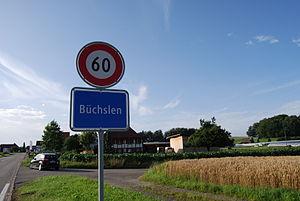
Buchillon est une localité et une ancienne commune suisse du canton de Fribourg, située dans le district du Lac.